Zoroastrianism

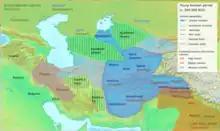
Geographical horizon of the Avestan people during the Young Avestan period. Sources for the different localizations are in the file description.

Throughout Zoroastrian history, shrines and temples have been the focus of worship and pilgrimage for adherents of the religion. Early Zoroastrians were recorded as worshiping in the 5th century BCE on mounds and hills where fires were lit below the open skies. In the wake of Achaemenid expansion, shrines were constructed throughout the empire and particularly influenced the role of Mithra, Aredvi Sura Anahita, Verethragna and Tishtrya, alongside other traditional Yazata who all have hymns within the Avesta and also local deities and culture-heroes. Today, enclosed and covered fire temples tend to be the focus of community worship where fires of varying grades are maintained by the clergy assigned to the temples.